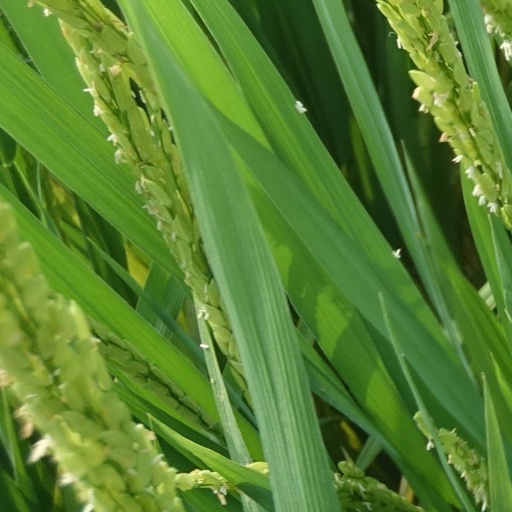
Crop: rice